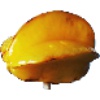
Label: Carambula 1